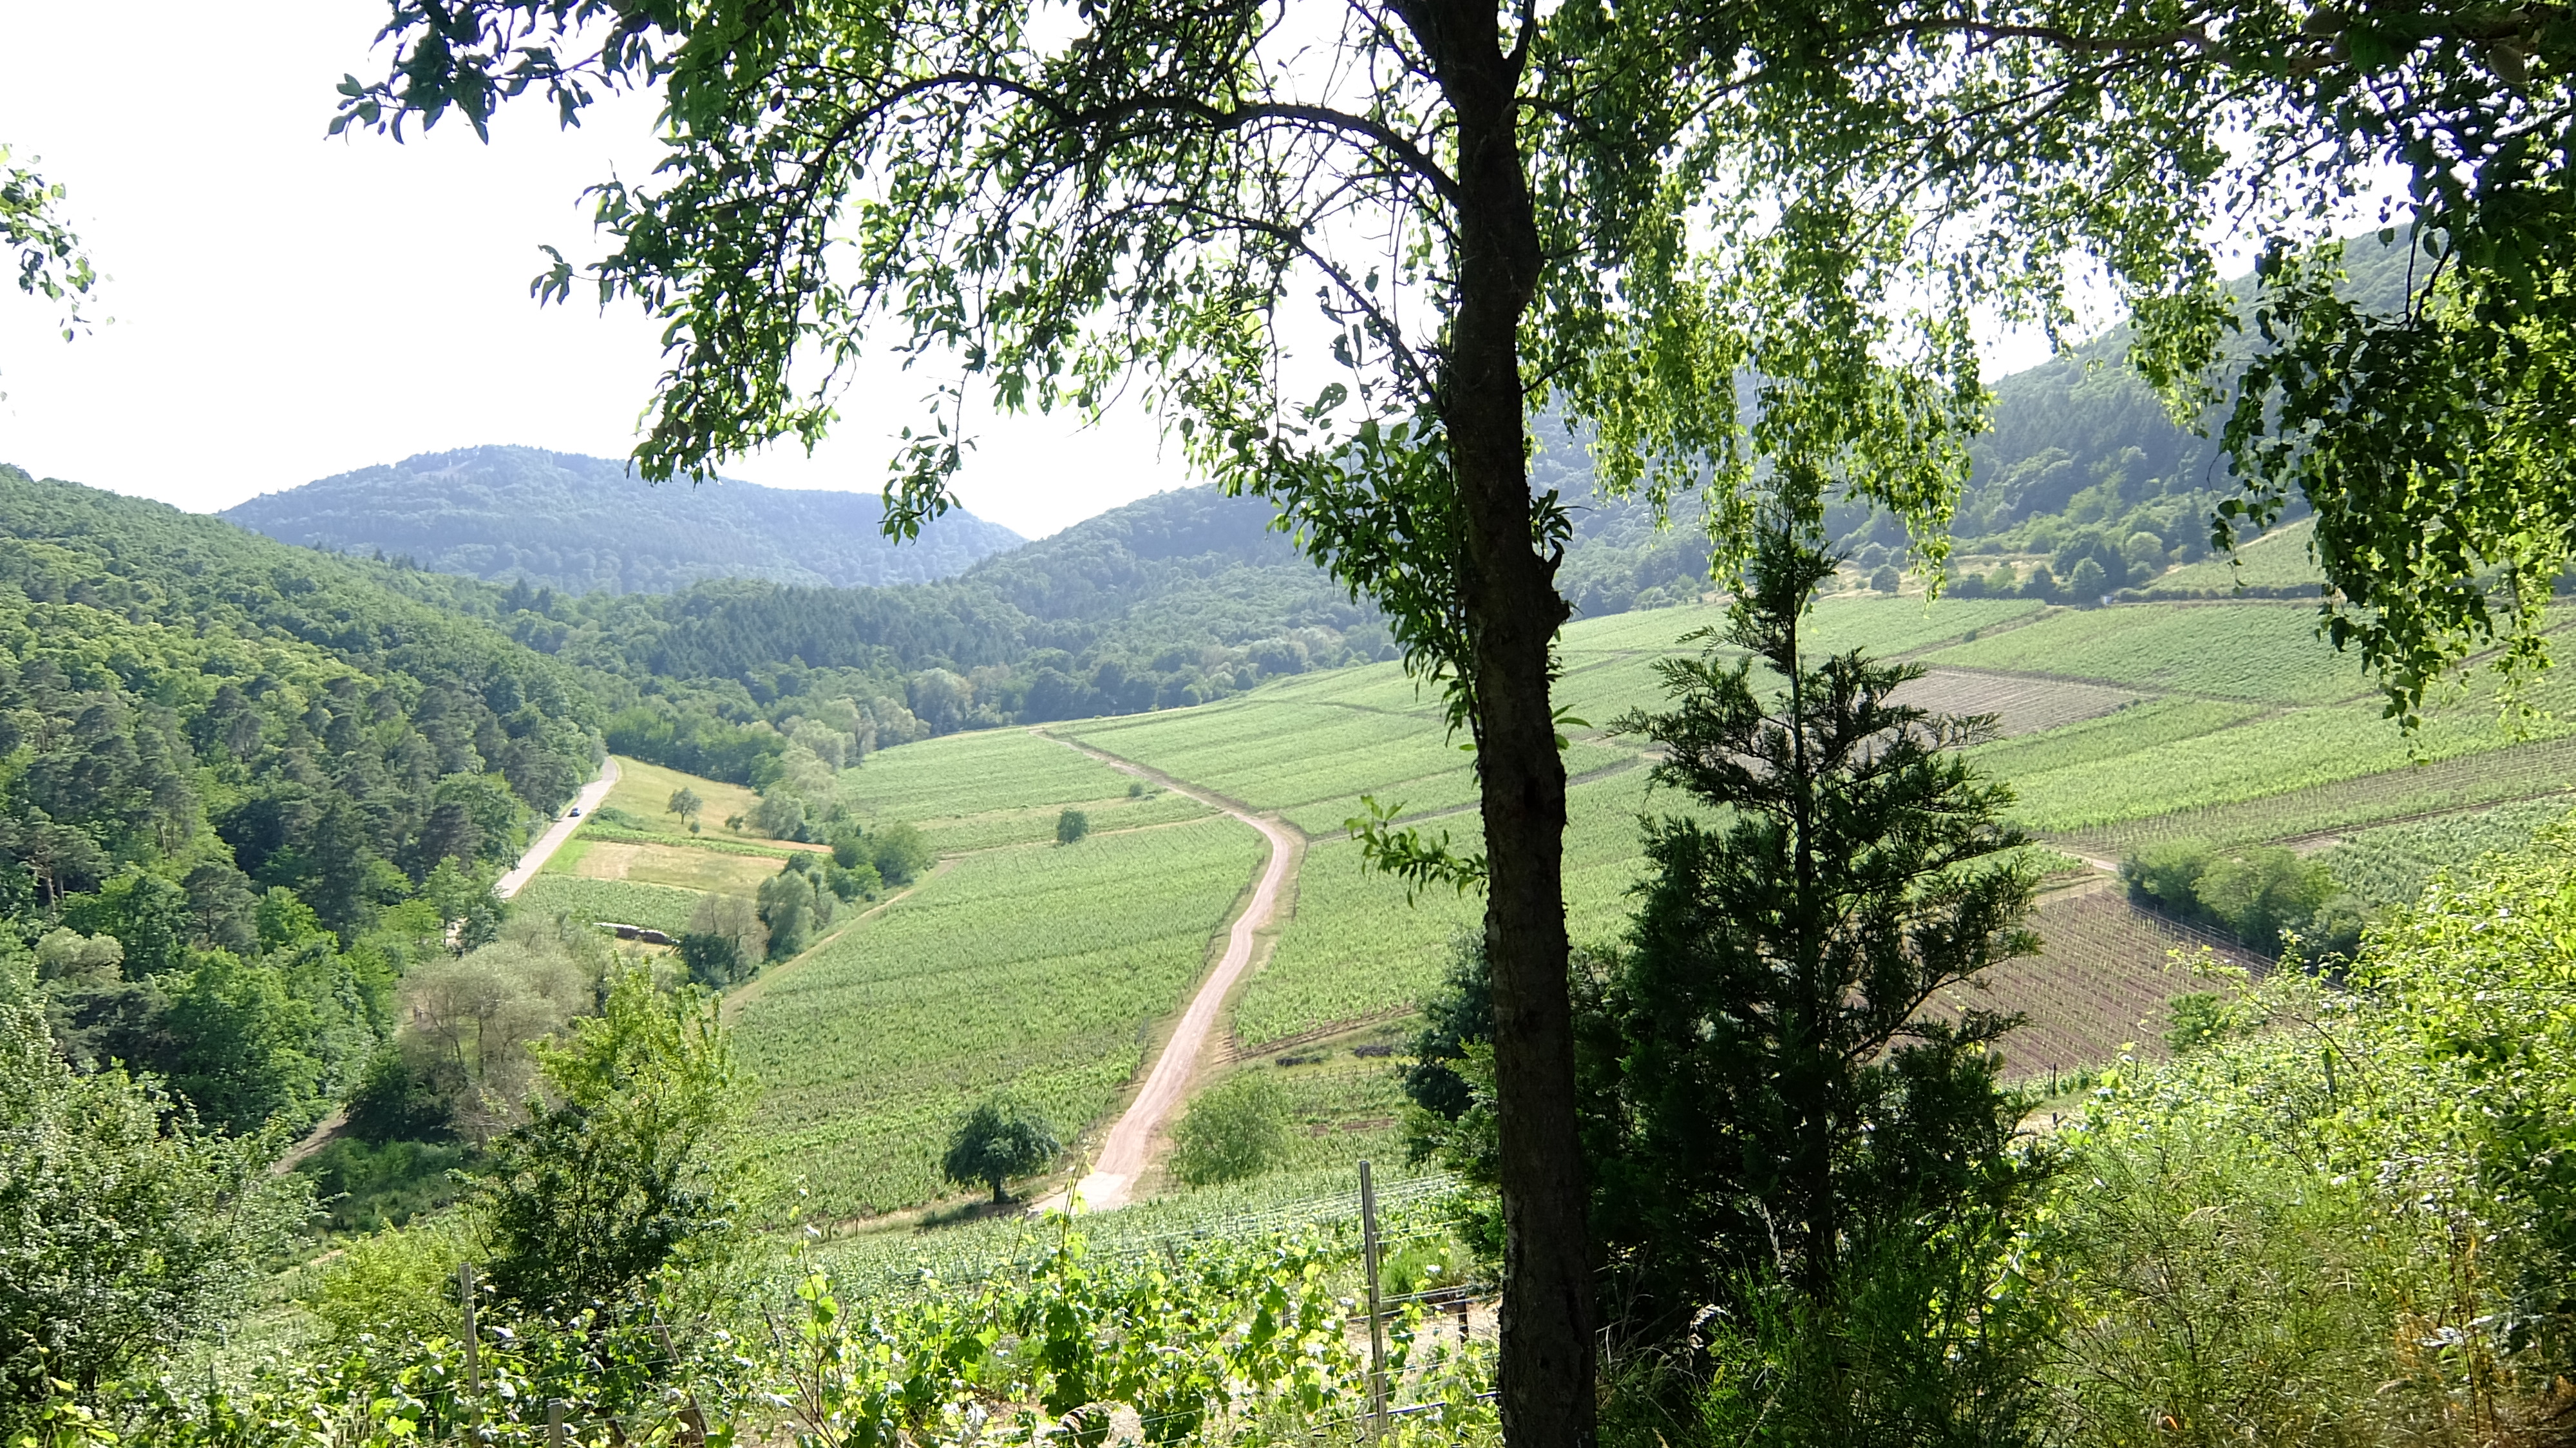
natural, natural landscape, nature, tree, vegetation, hill station, nature reserve, natural environment, hill, highland, grass, rural area, biome, valley, landscape, grassland, mountain, woody plant, forest, road, pasture, meadow, plant, river, thoroughfare, land lot, fell, trail, national park, mount scenery, field, tourism, plain, valdivian temperate rain forest, farm